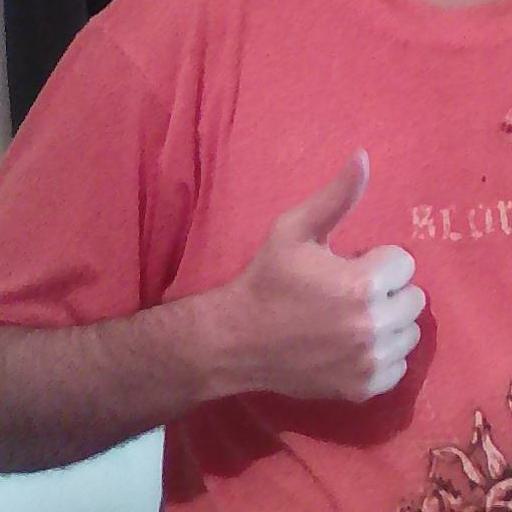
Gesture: like